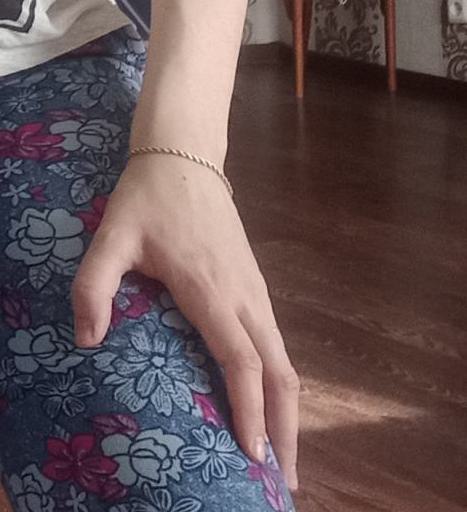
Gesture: no_gesture